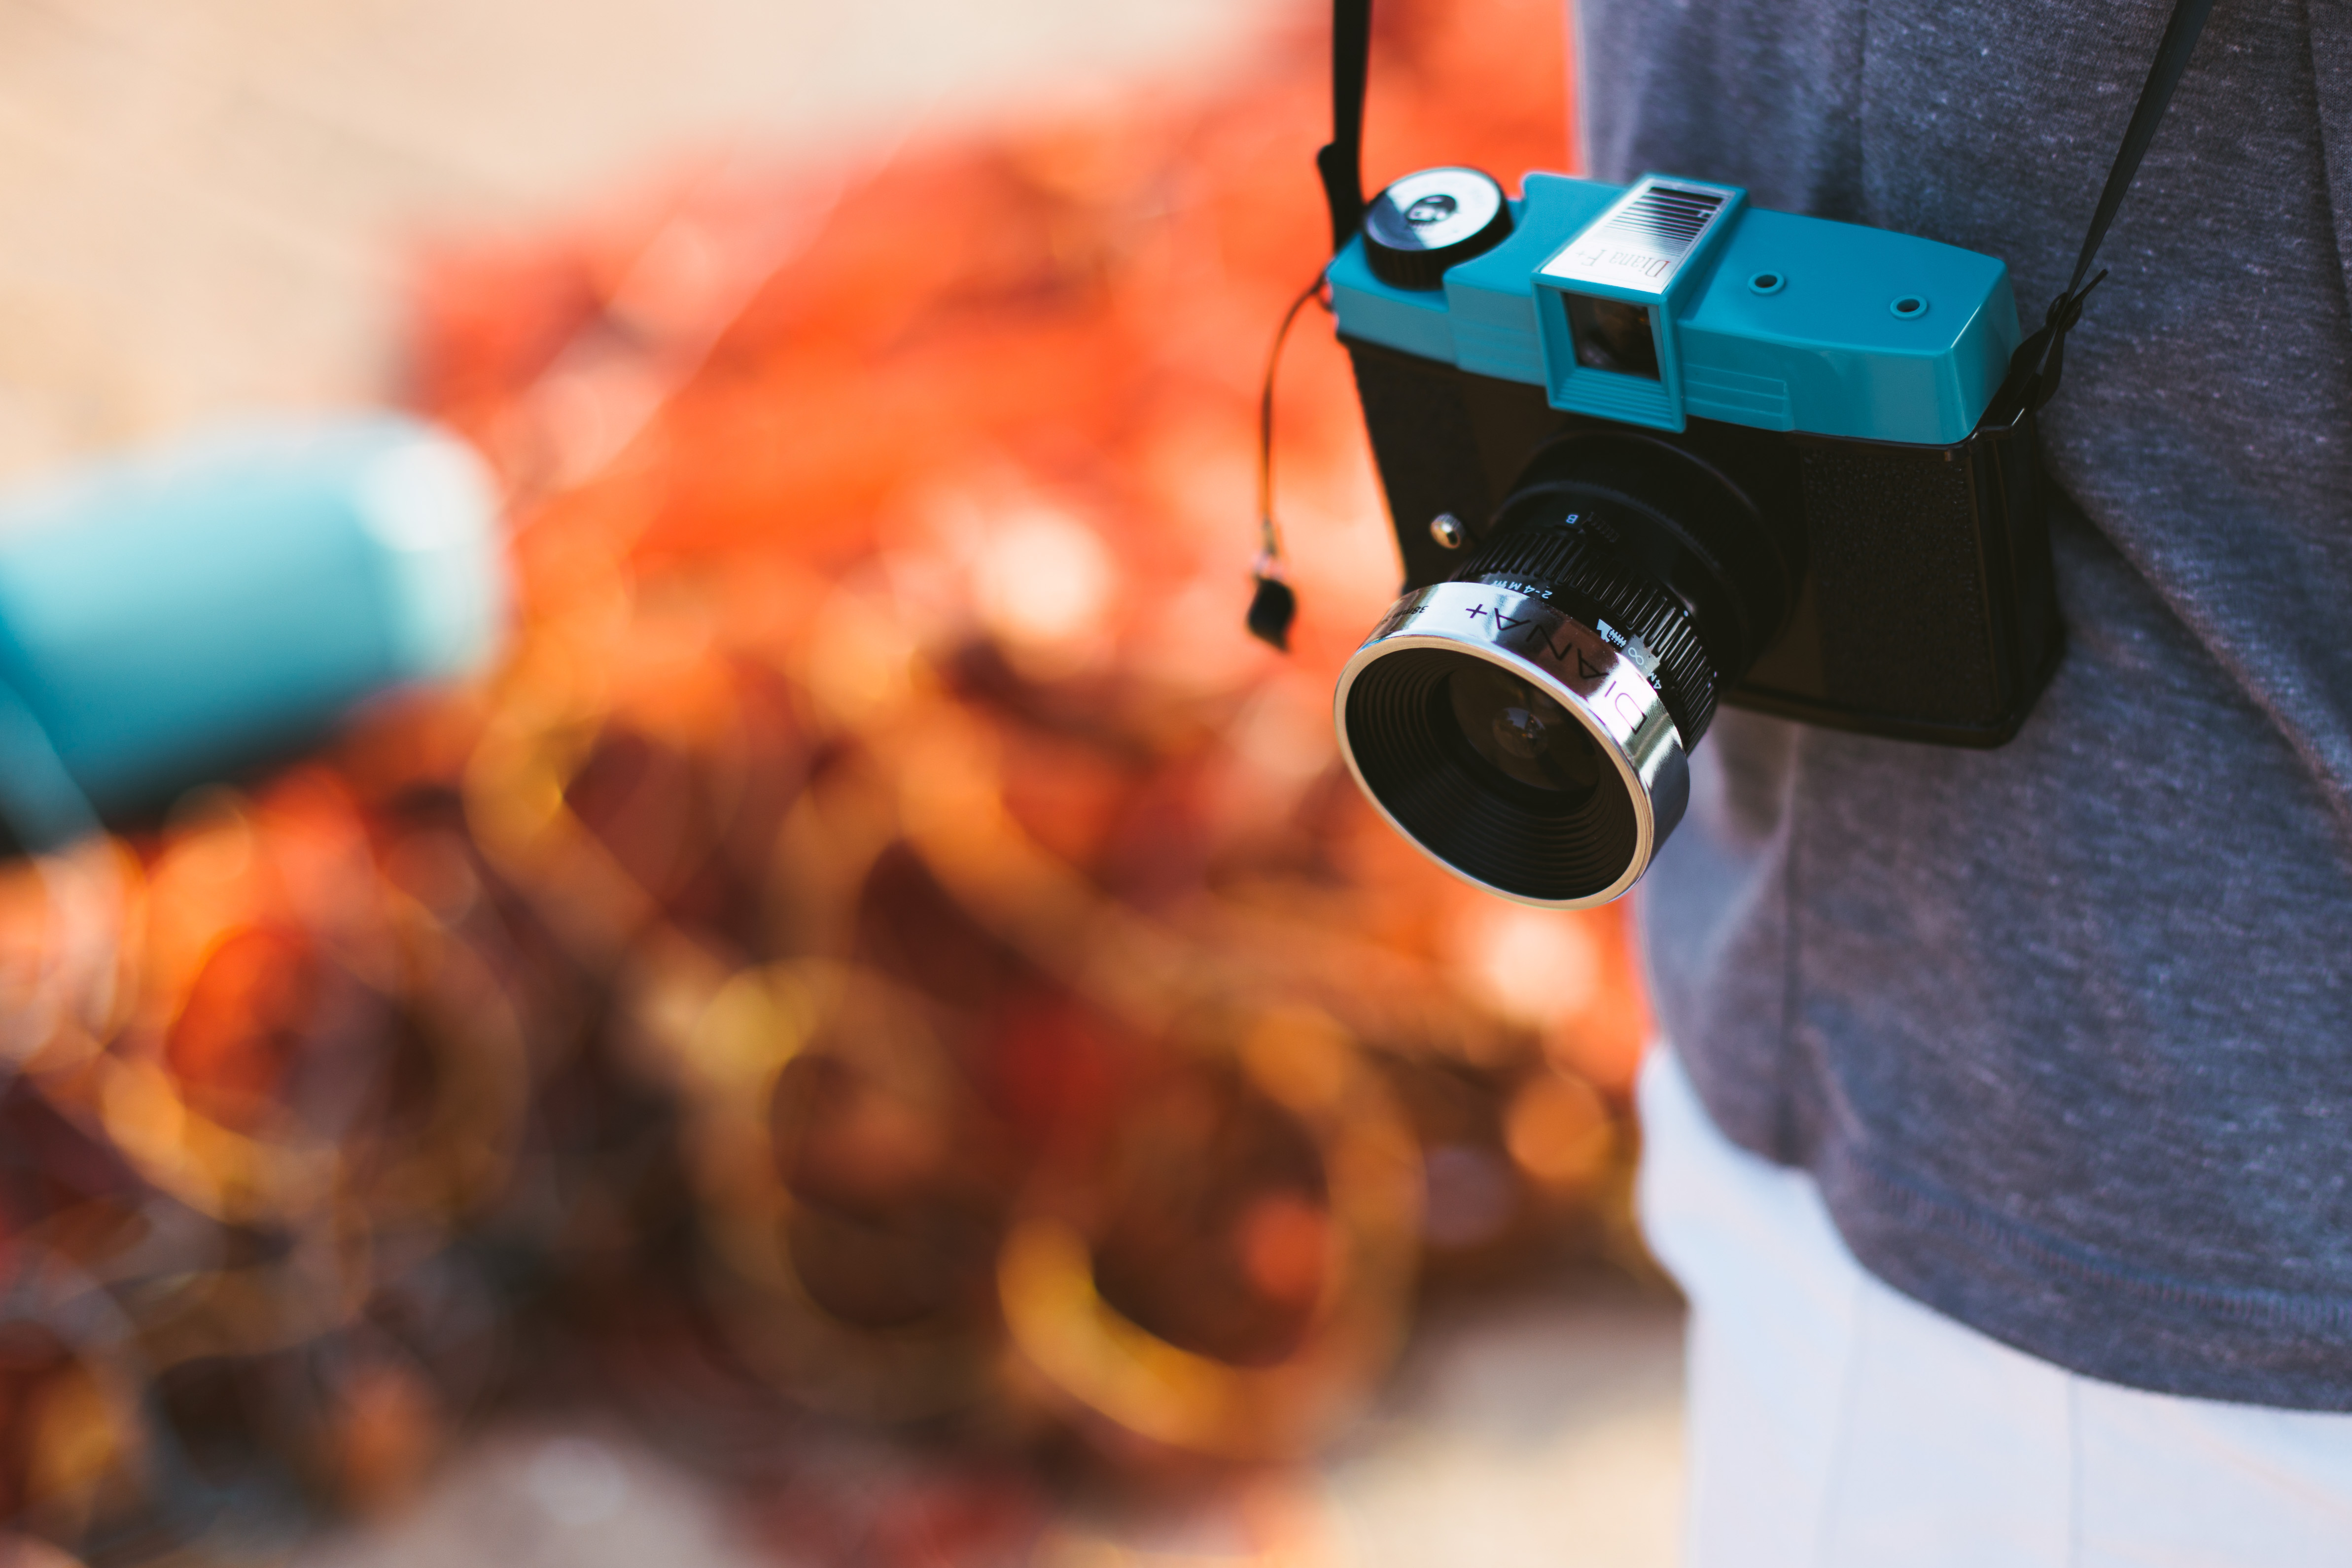
red, color, toy, macro photography